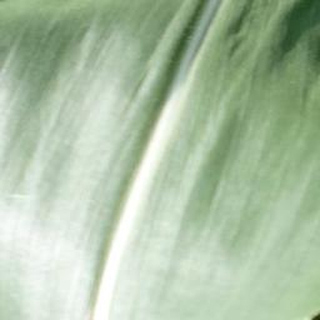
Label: healthy_corn